Taissa Farmiga

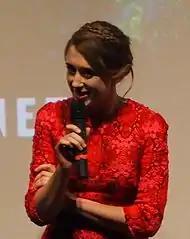

Farmiga starred in three films that premiered at the 2015 South by Southwest: the first was Todd Strauss-Schulson's critically-acclaimed horror comedy "The Final Girls", in which she portrayed the lead role of final girl Max Cartwright, which earned her a Fright Meter Award nomination. The second was Hannah Fidell's heavily improvised romantic drama "6 Years", in which she starred as Melanie Clark. The third and final film was Pippa Bianco's short drama "Share", in which she played Krystal Williams, a teenager who returns to school after an explicit video of her sexual assault goes viral. Her performances in all these films were acclaimed, and Farmiga was listed as one of the breakout stars of the festival.